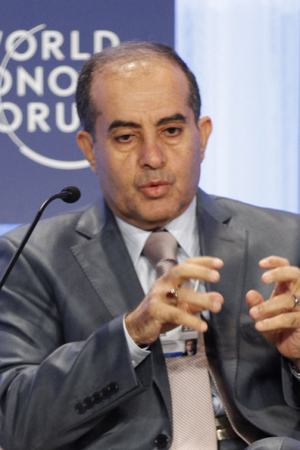
Les élections législatives libyennes de 2012, connues pour être la première élection démocratique en Libye, permet de désigner 200 membres du Congrès général national chargés de remplacer le Conseil national de transition.